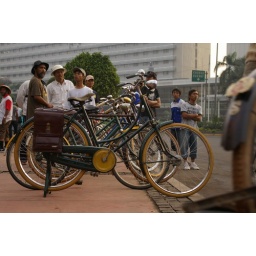
At bunderan HI, they park their bike in the sidewalk